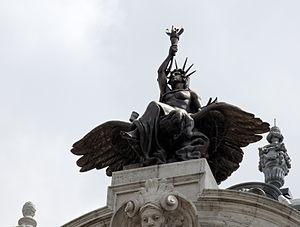
New York Palace, Budapest. Emblème historique de la New York Life Insurance Company qui fit construire le bâtiment et représentant la statue de la liberté assise sur l'aigle américain
Le New York Palace est le bâtiment qui abrite l'hôtel Boscolo Budapest, précédemment New York Palace, ainsi que le café New York. Il est situé à Budapest sur le Grand Boulevard, dans le quartier Erzsébetváros.
La Liberté éclairant le monde, ou simplement Liberté, plus connue sous le nom de statue de la Liberté, est l'un des monuments les plus célèbres des États-Unis. Cette statue monumentale est située à New York, sur la Liberty Island, au sud de Manhattan, à l'embouchure de l'Hudson et à proximité d'Ellis Island.